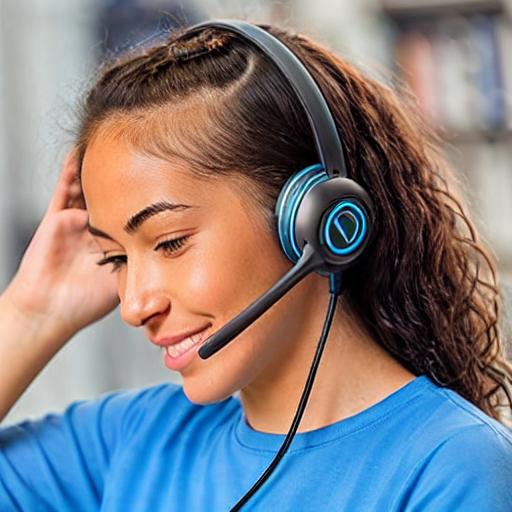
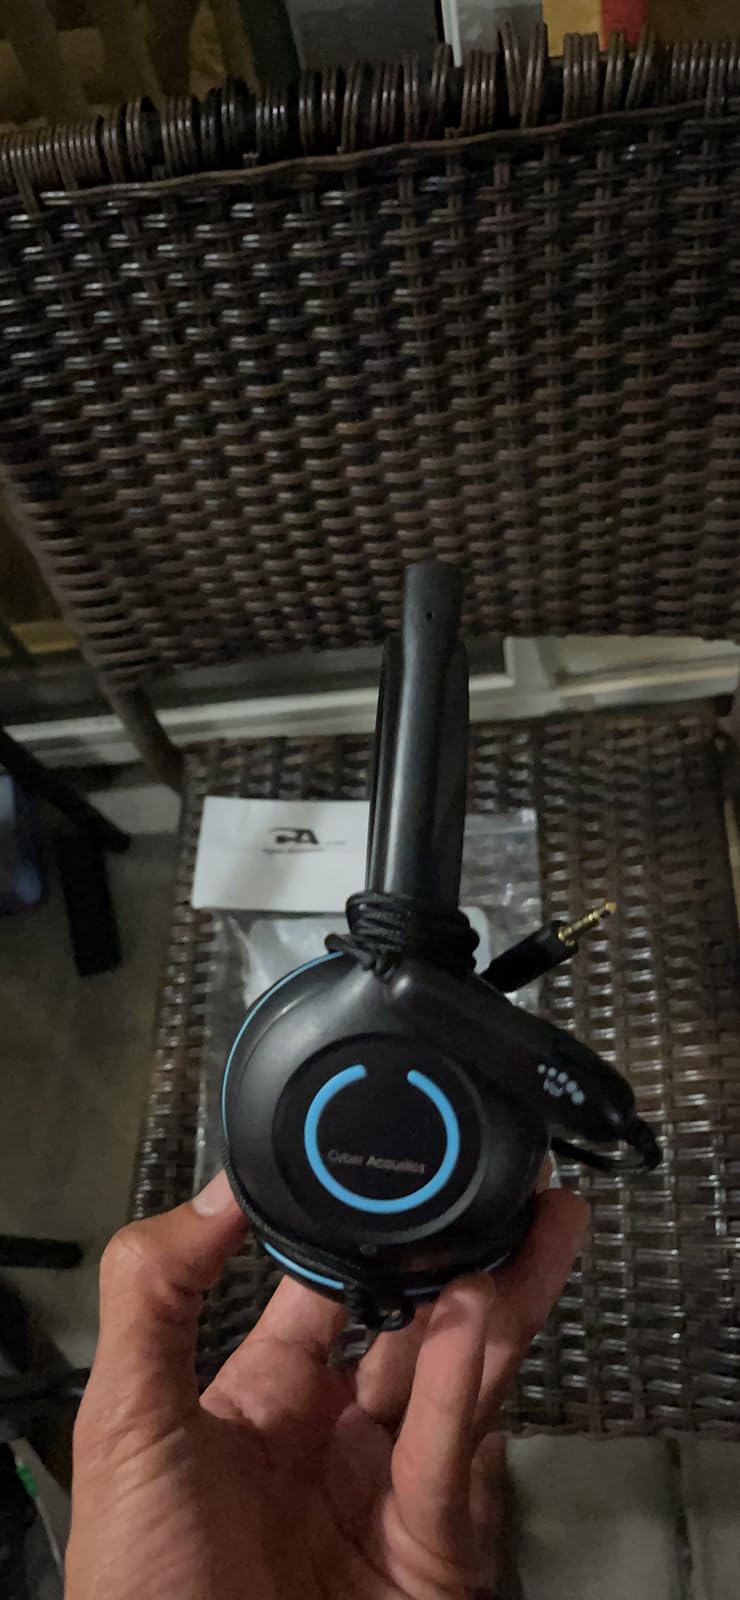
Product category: headphones
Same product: no